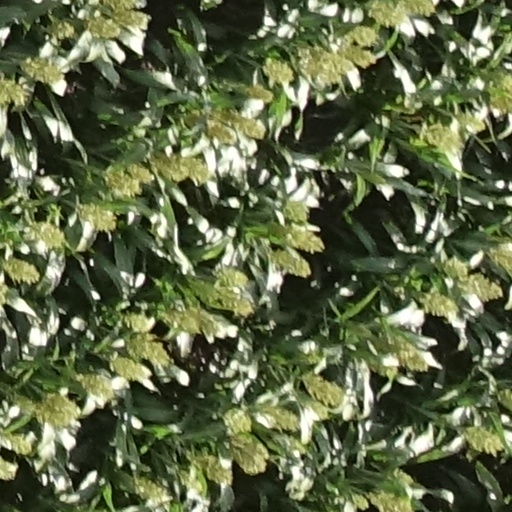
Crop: sorghum